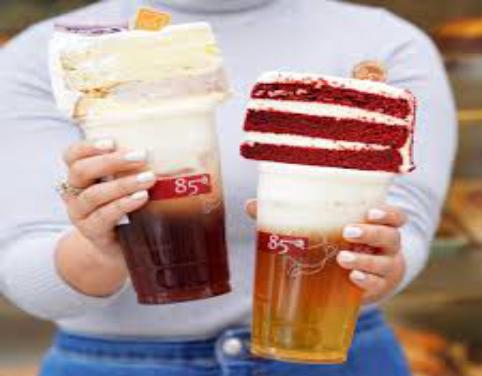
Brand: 85C Bakery Cafe
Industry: Food